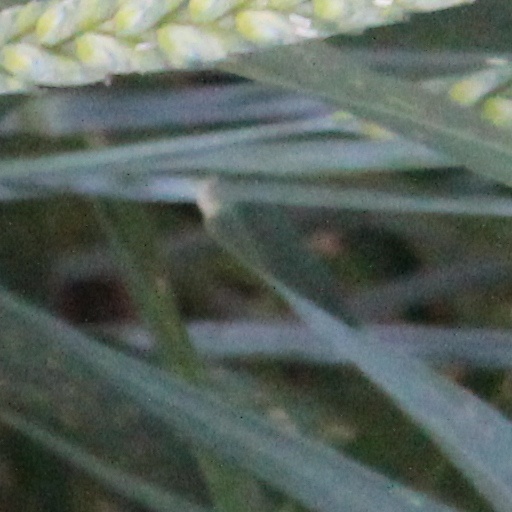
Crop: wheat